Badger State Trail

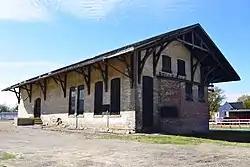
The former Illinois Central station in Belleville in 2017.

The trail had long been seen as a draw for tourism and plans had been made to connect not only to other trails but also to state parks and other commercial ventures along the route. The success of the trail has led to historic designations and rebuilding of structures along the line, such as the former station in Belleville.